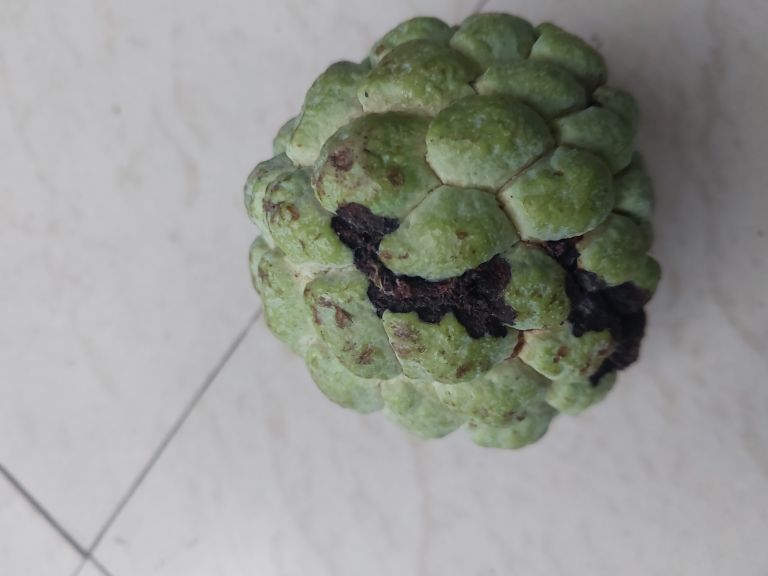
Disease label: Diplodia Rot